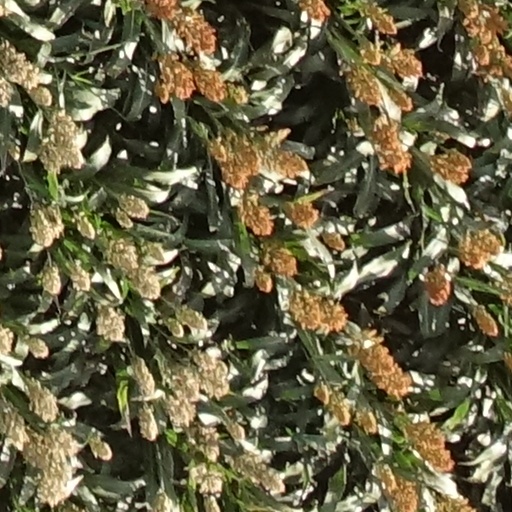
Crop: sorghum